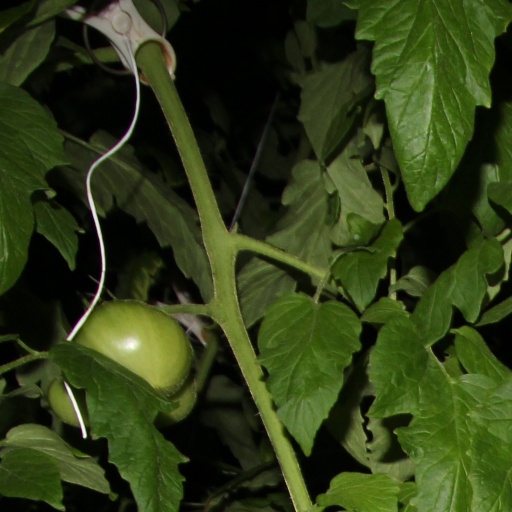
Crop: tomato